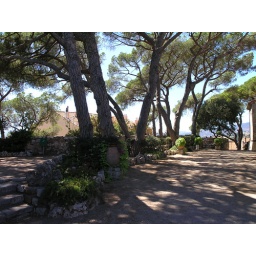
tree shadows casts an intresting ground texture in Cannes